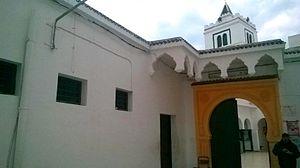
La médina de Tunis مدينة تونس العتيقة
La mosquée Bab Bhar, également connue comme sous le nom de mosquée Ez-Zraariâ ou mosquée Zitouna externe, est une mosquée tunisienne située à l'est de la médina de Tunis.